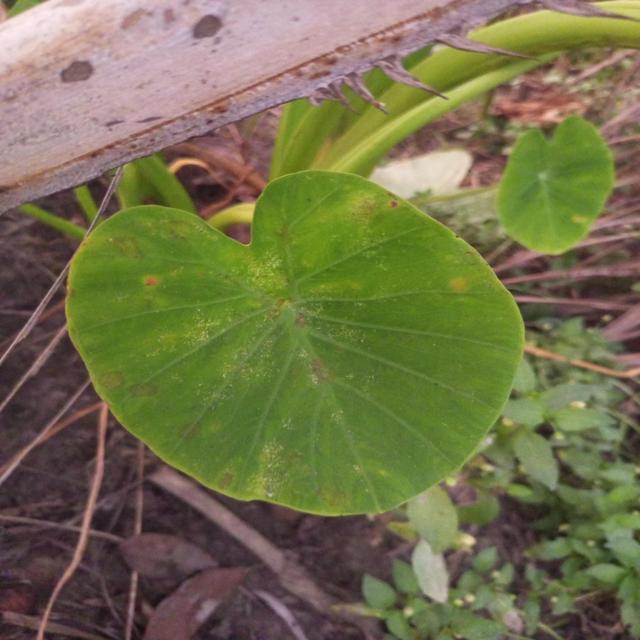
Label: Early_Blight